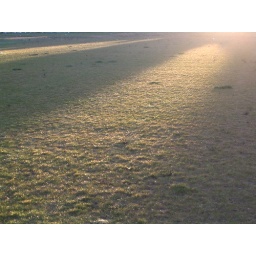
Sun rays on a local school field behind my parents house in Tacoma.